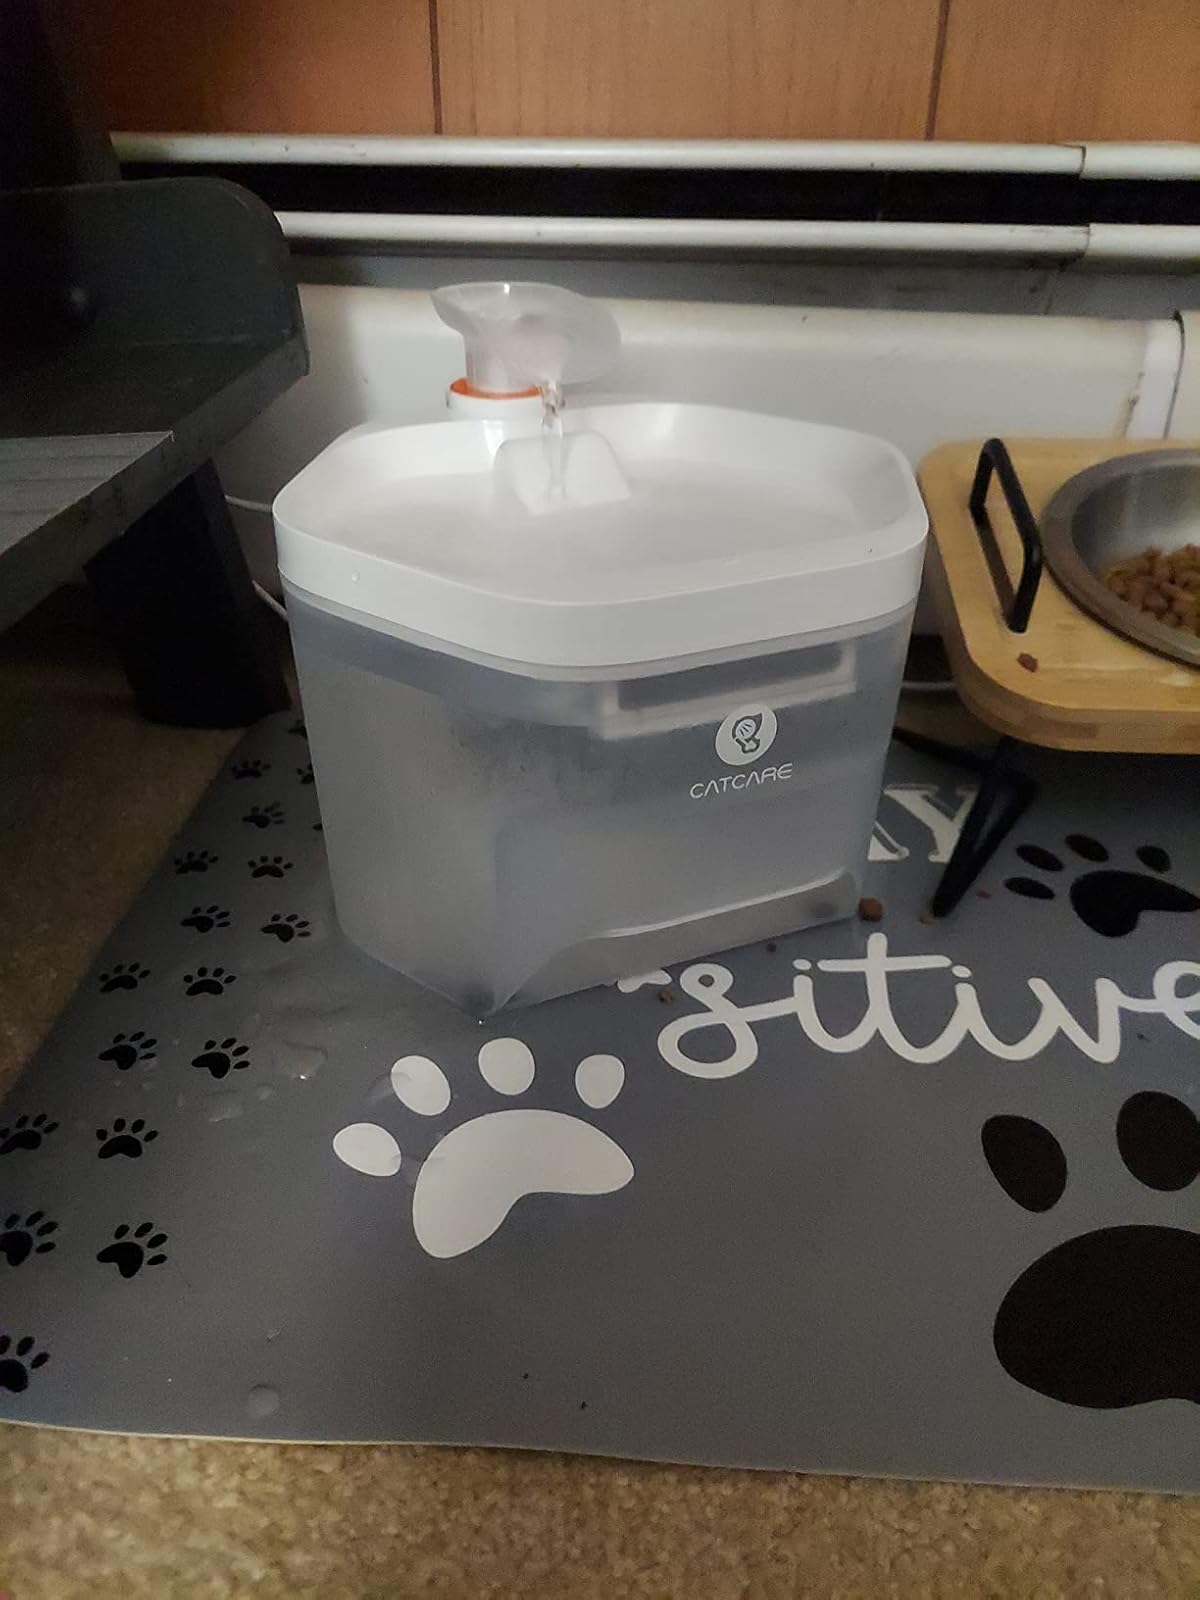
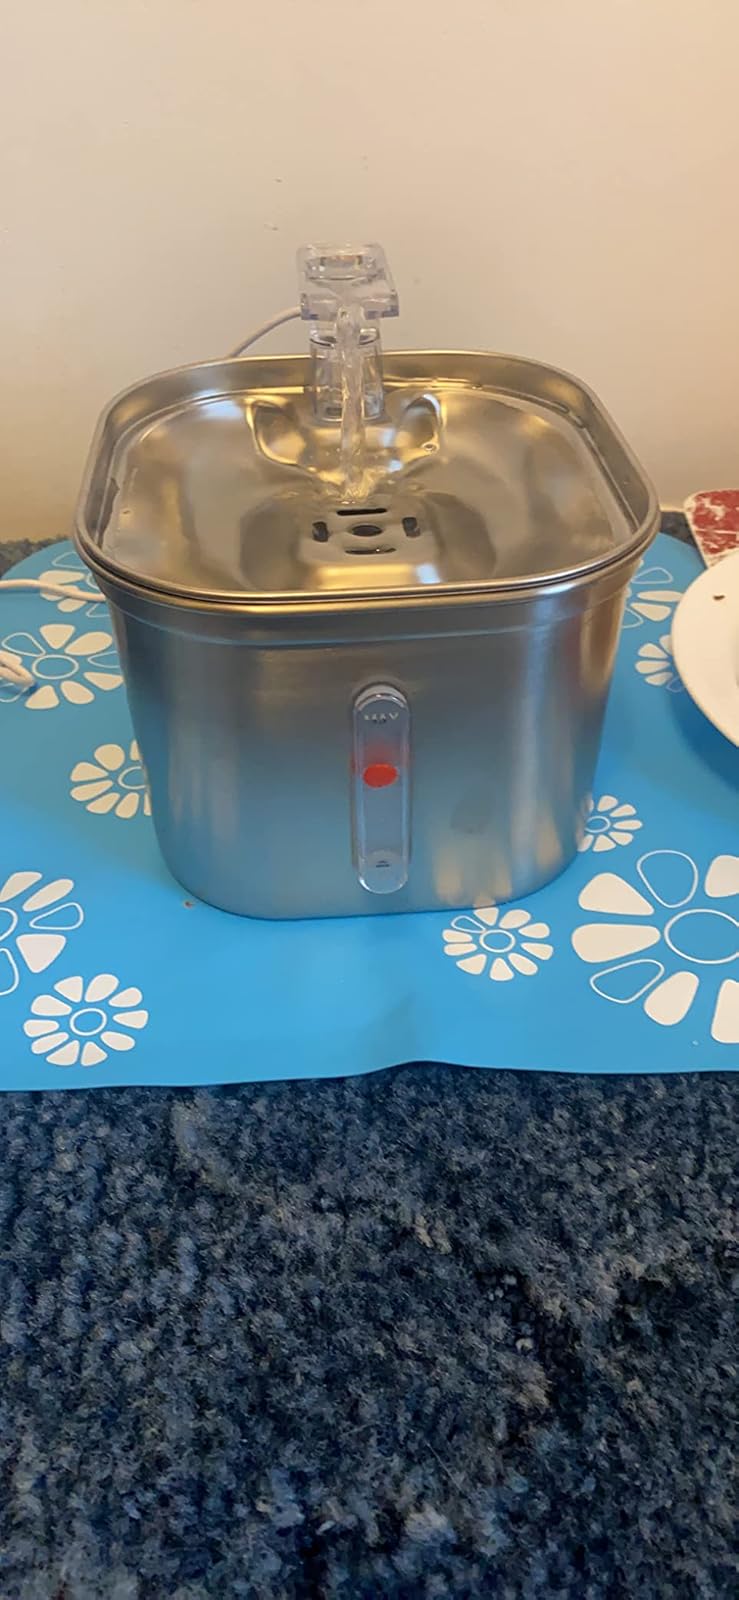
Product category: items_bowl
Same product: no